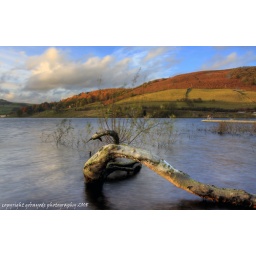
snake-like tree in water